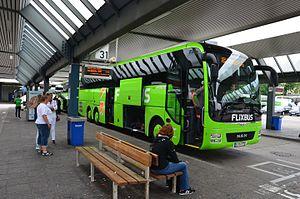
MAN Lion's Coach de la compagnie Flixbus, à Berlin Messe (ZOB).
Les Lignes régulières d'autocar en Allemagne ont été libéralisées depuis le début de 2013 en grande partie. Jusqu'à la fin de 2012, les Lignes régulières d'autocar n'étaient pas ouvertes aux voyageurs à l'intérieur de l'Allemagne à quelques exceptions près. La législation a changé avec la nouvelle approche liée à la fin de la subvention par les lands du transport ferroviaire régional, cf la loi §42a relative au transport des voyageurs.
FlixBus est une marque de l'entreprise FlixMobility Gmbh, entreprise allemande spécialisée dans la gestion de flottes d'autocars longue distance dans plusieurs pays européens, au Maroc, et aux États-Unis, basée à Munich. Créée en 2013 après la dérégulation du marché allemand, la startup Tech a transporté plus de 100 millions de passagers à fin 2018. Flixbus ne possède aucun véhicule, mais travaille en partenariat avec des transporteurs autocaristes privés régionaux.
La Gare routière internationale de Berlin est une gare routière d'autocars située à Berlin-Westend dans la zone piétonne de Charlottenburg-Wilmersdorf.